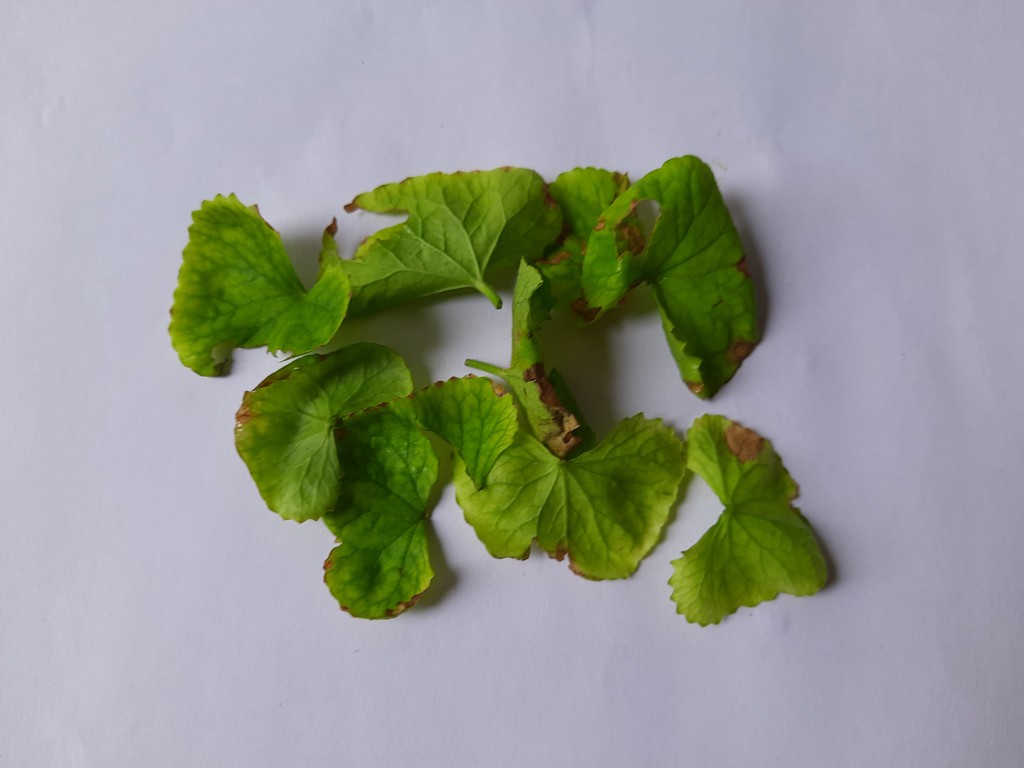
Label: Unhealthy